Kentucky Horse Park

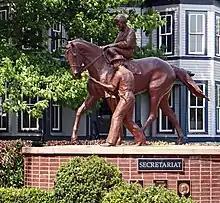
Secretariat, winner of the Triple Crown in 1973.

Kentucky Horse Park is a working horse farm, international equestrian competition venue, and an educational theme park opened in 1978 in Lexington, Kentucky. It is located off Kentucky State Highway 1973 (Iron Works Pike) and Interstate 75, at Exit 120, in northern Fayette County in the United States. The equestrian facility is a park dedicated to "man's relationship with the horse." Open to the public, the park has a twice daily Horses of the World Show, showcasing both common and rare horses from around the globe. The horses are ridden in authentic costume. Each year the park is host to a number of special events and horse shows.